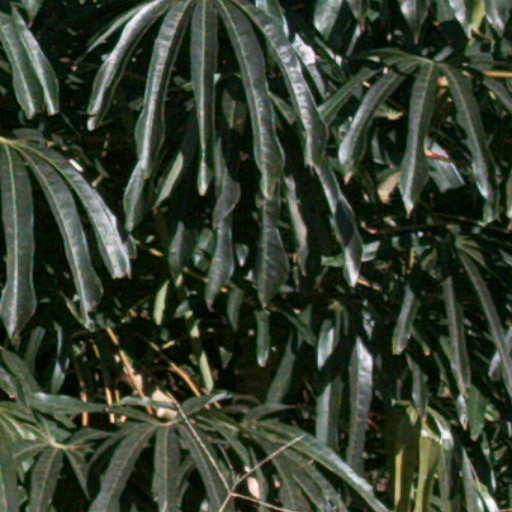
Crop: cassava